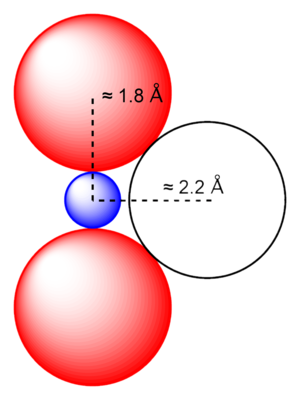
L'ion uranyle est le cation de formule UO₂²⁺ dans lequel l'uranium est à son état d'oxydation +6. Cet oxycation forme des sels avec les acides. C'est la forme la plus fréquente de l'uranium dans sa chimie en solution aqueuse. Les composés solides d'uranyle sont souvent colorés en vert, jaune, orange ou rouge.